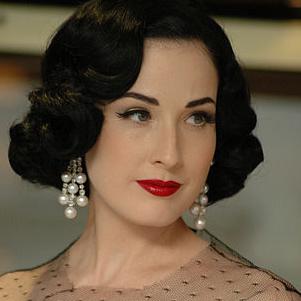
Age: 34